Kyle Husslein

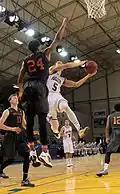
Husslein (5) plays basketball for the Redlands Bulldogs since 2014.

After considering other scholarship offers, Husslein enrolled in the University of Redlands. In his debut for Redlands, an exhibition game against Concordia University Irvine, he managed to score 6 points in 10 minutes playing time. On February 17, 2015, Husslein scored a season high 14 points to help his team win 62–59 over Chapman, also adding 4 rebounds and 1 steal.